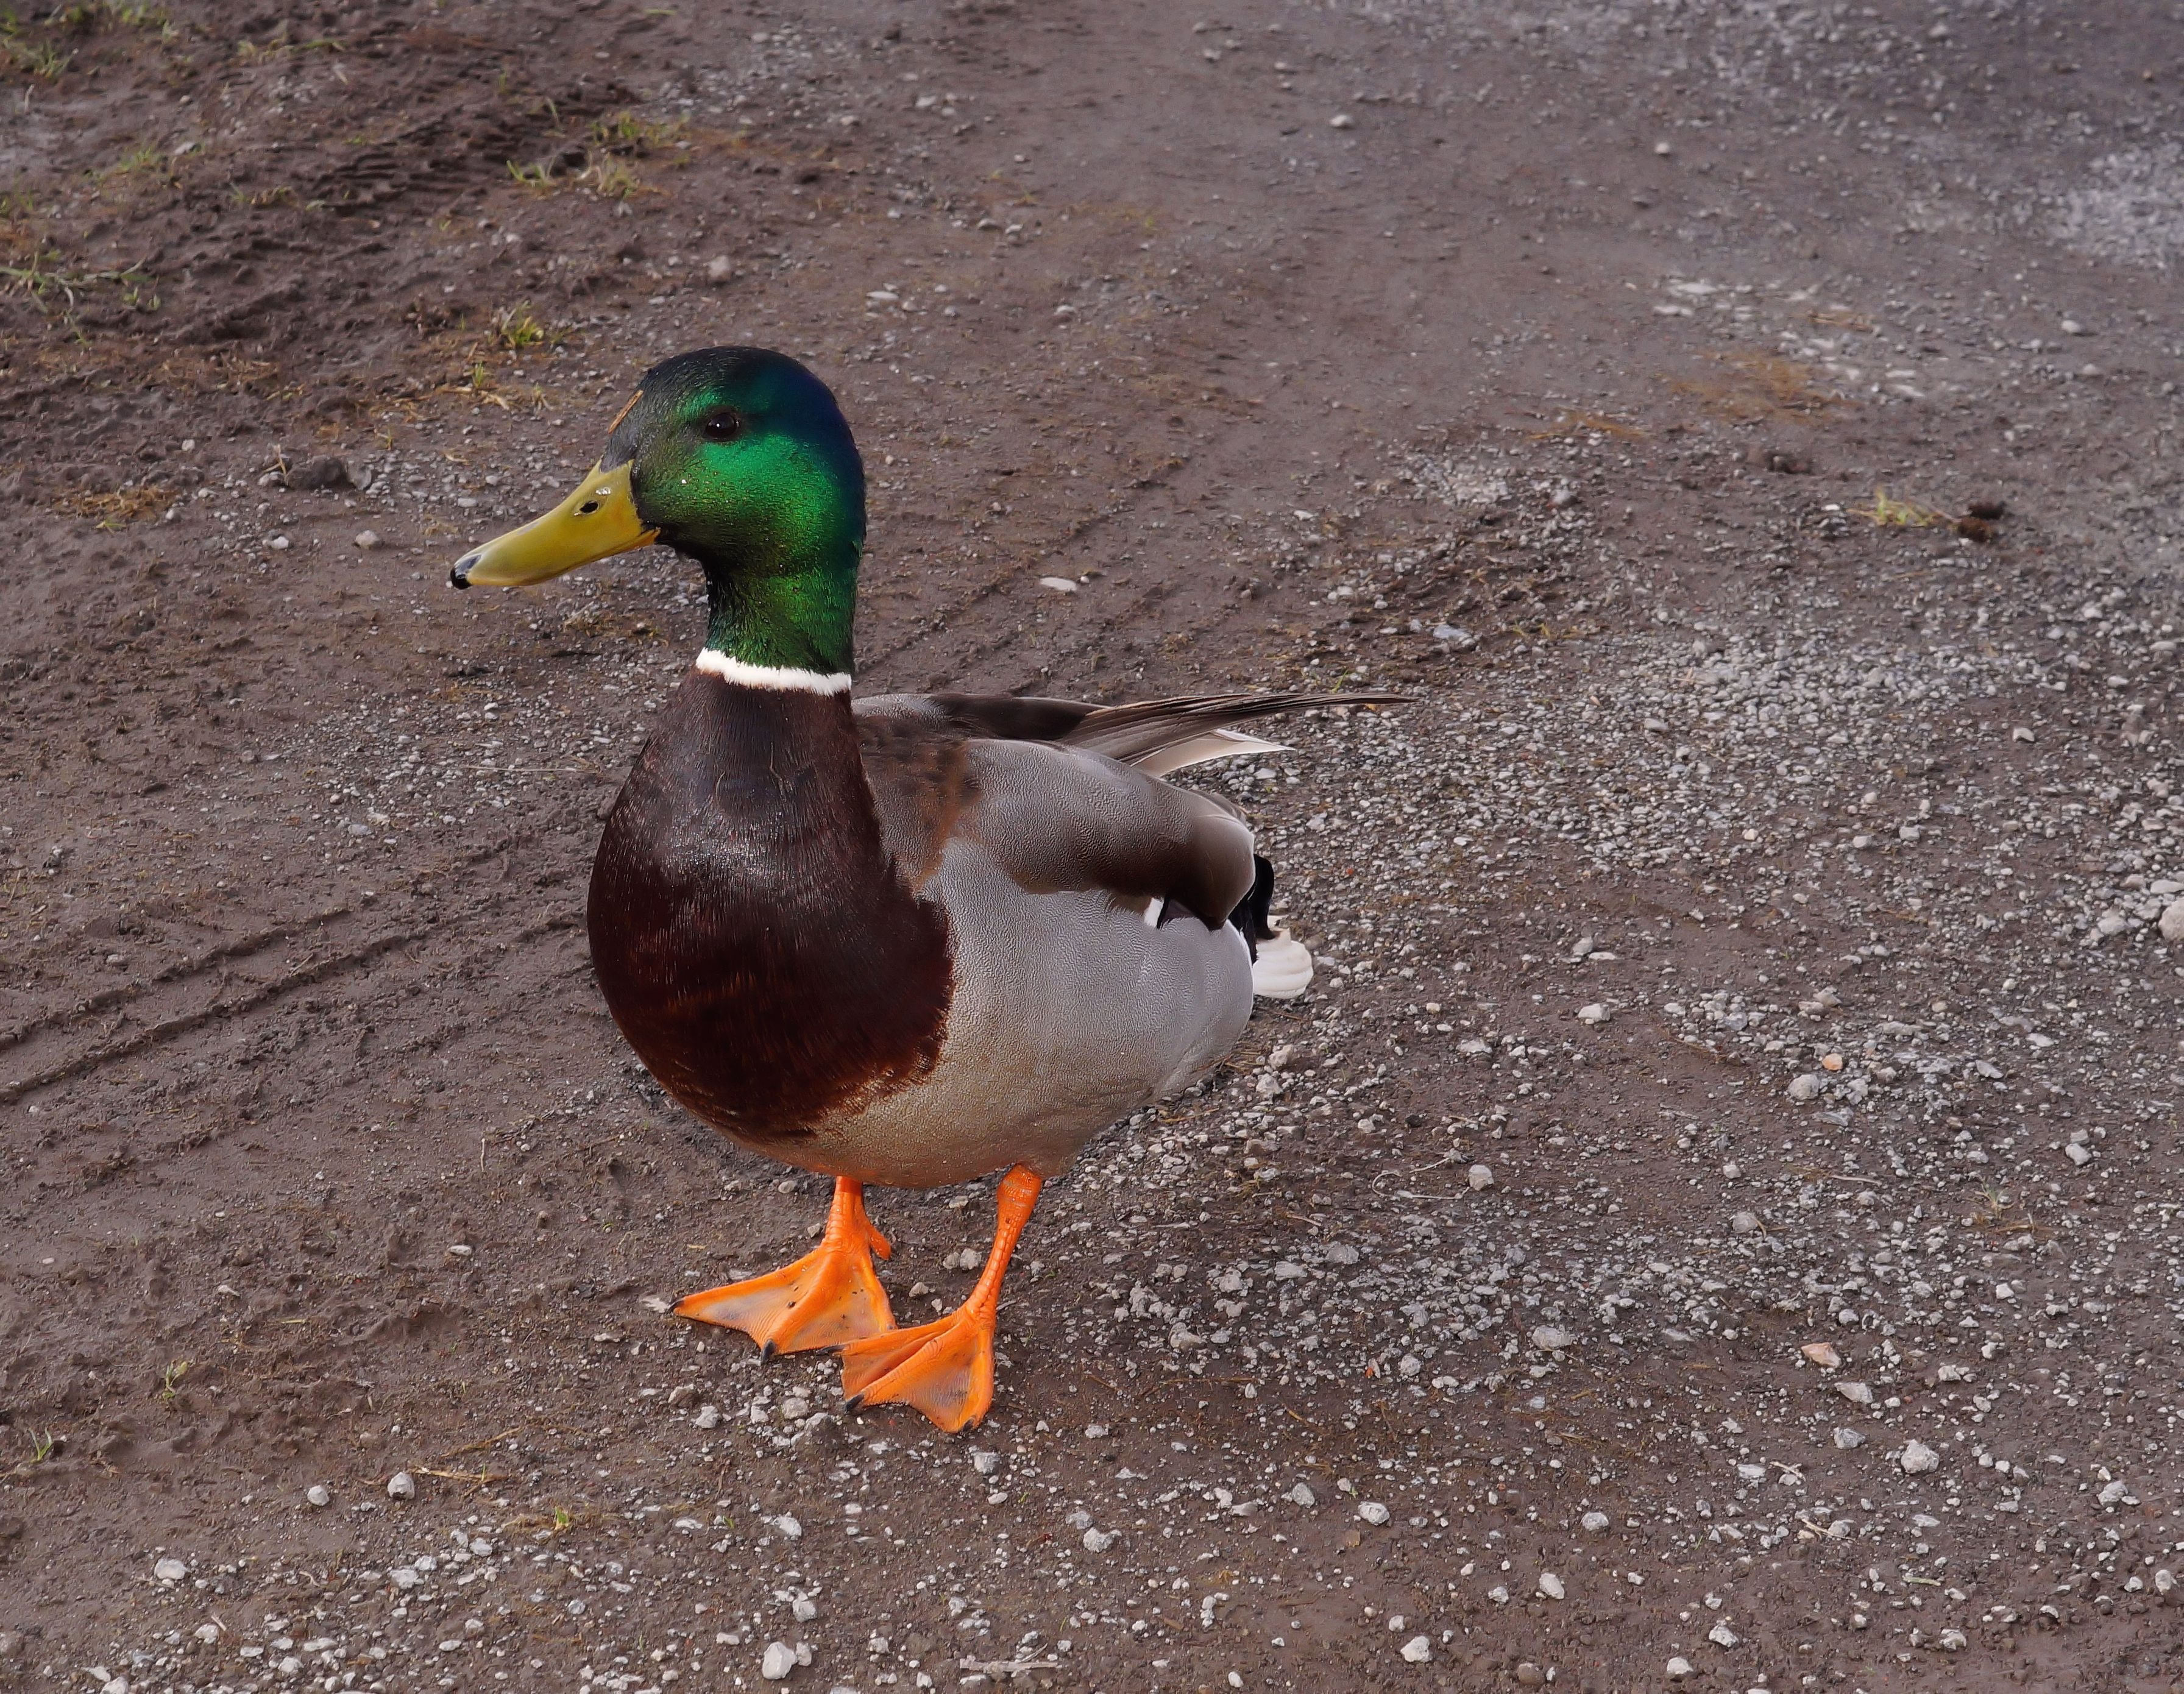
bird, wildlife, waiting, beak, fauna, poultry, drake, duck, vertebrate, waterfowl, curious, water bird, mallard, canard, tame, duck bird, ducks geese and swans